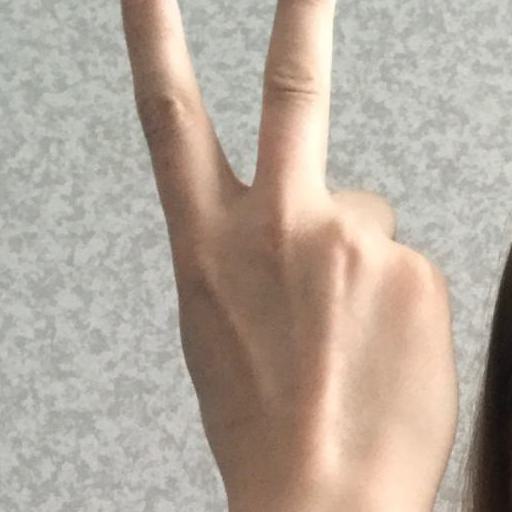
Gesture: peace_inverted